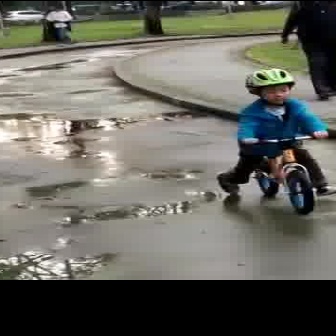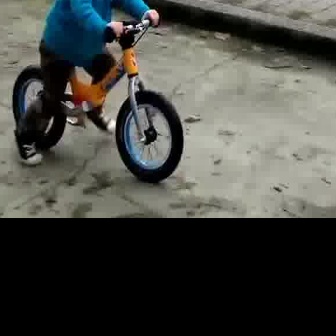
  Please identify the target specified by the bounding box [242,131,326,214] in the first image and locate it in the second image. Return the coordinates in [x_min,y_min,x_max,y_max] format.
Answer: [10,10,182,182]